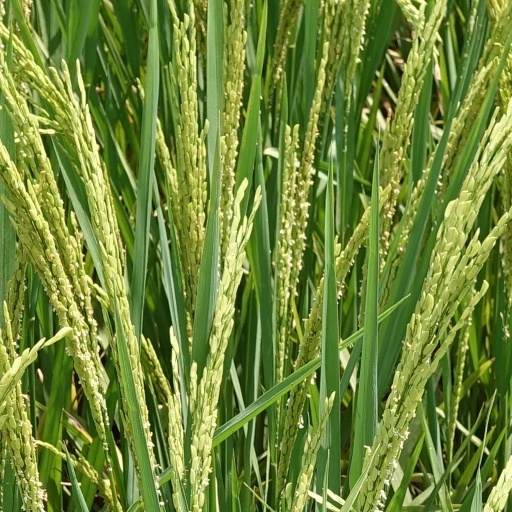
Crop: rice